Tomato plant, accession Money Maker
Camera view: horizontal (90 deg, fisheye); turntable rotation: 150 degrees
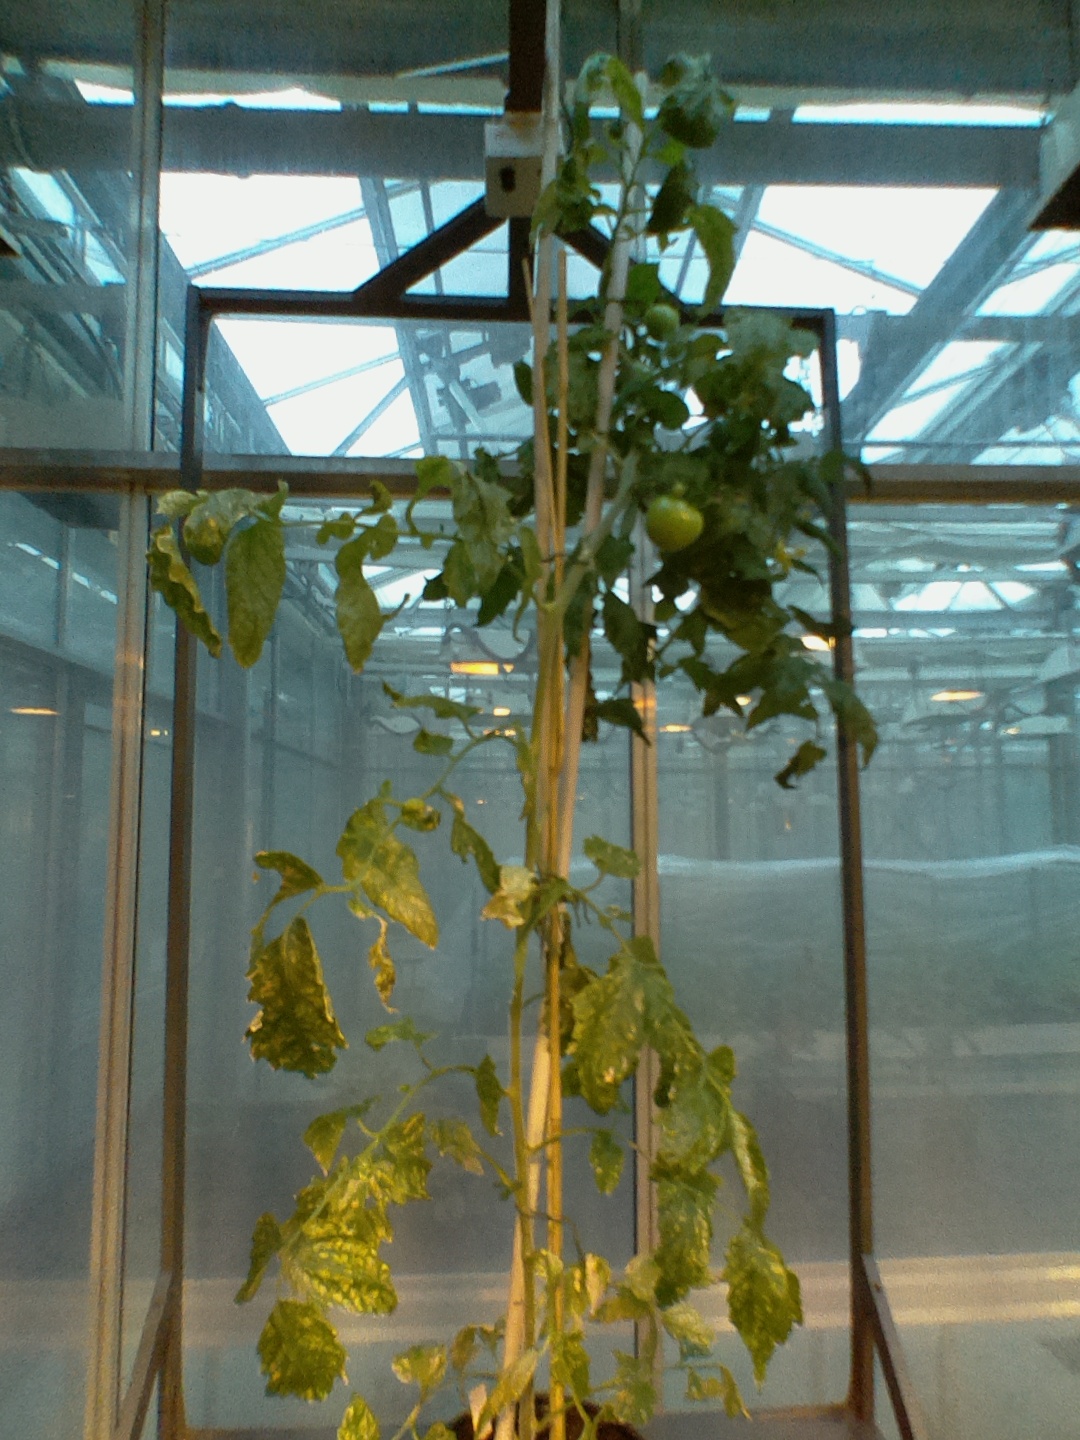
BBCH growth stage 75: 50%-60% of final fruit size